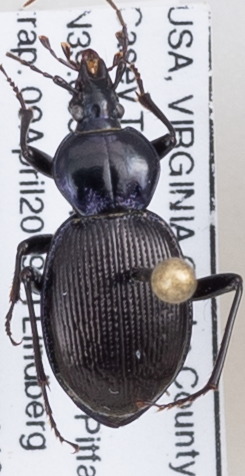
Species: Sphaeroderus stenostomus stenostomus
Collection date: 2019-04-09
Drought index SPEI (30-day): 0.364
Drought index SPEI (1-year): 2.09
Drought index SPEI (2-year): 2.09